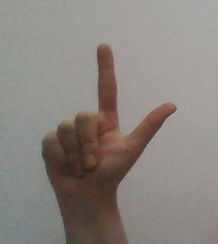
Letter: laam